Wilbert Coffin

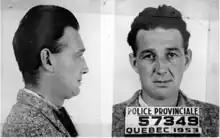
Coffin after his arrest (1953)

Wilbert Coffin (23 October 1915 – 10 February 1956) was a Canadian prospector who was convicted of murder and executed in Canada. Montreal journalist, editor, author and politician Jacques Hebert raised doubt as to Coffin's guilt in "J'accuse les assassins de Coffin", published in 1963. The book led to a royal commission which upheld the conviction.